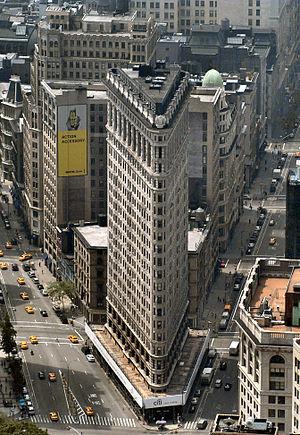
New York, officiellement nommée City of New York, connue également sous les noms et abréviations de New York City ou NYC, et dont le surnom le plus connu est The Big Apple, est la plus grande ville des États-Unis en nombre d'habitants et l'une des plus importantes du continent américain. Elle se situe dans le Nord-Est du pays, sur la côte atlantique, à l'extrémité sud-est de l'État de New York. La ville de New York se compose de cinq arrondissements appelés boroughs : Manhattan, Brooklyn, Queens, le Bronx et Staten Island. Ses habitants s'appellent les New-Yorkais.
La 23ᵉ Rue est une rue de Manhattan, à New York qui constitue l'un des principaux axes de circulation est-ouest de l'arrondissement. Elle relie l'Hudson à l'East River en permettant la circulation dans les deux sens, ce qui n'est pas le cas dans la plupart des rues et des avenues.